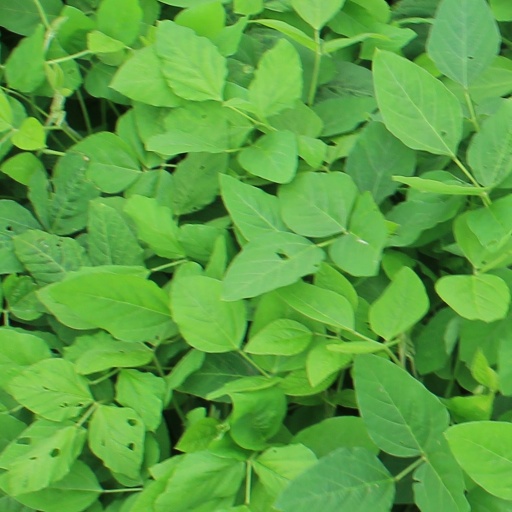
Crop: soybean